Fringe season 3

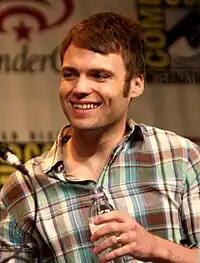
Seth Gabel played two versions of his character, Agent Lincoln Lee.

Most of the series' main cast returned for the third season. Anna Torv portrayed two versions of Olivia Dunham, each from their own universe, while Joshua Jackson returned as her love interest, Peter Bishop, and John Noble played Peter's father, Dr. Walter Bishop. Lance Reddick starred as FBI agent Phillip Broyles, and Jasika Nicole played junior FBI agent/Walter's lab assistant Astrid Farnsworth. Lastly, Blair Brown returned as Massive Dynamic executive Nina Sharp.